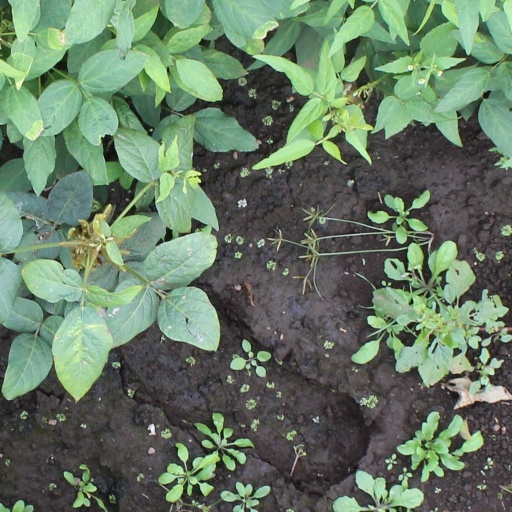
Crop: soybean